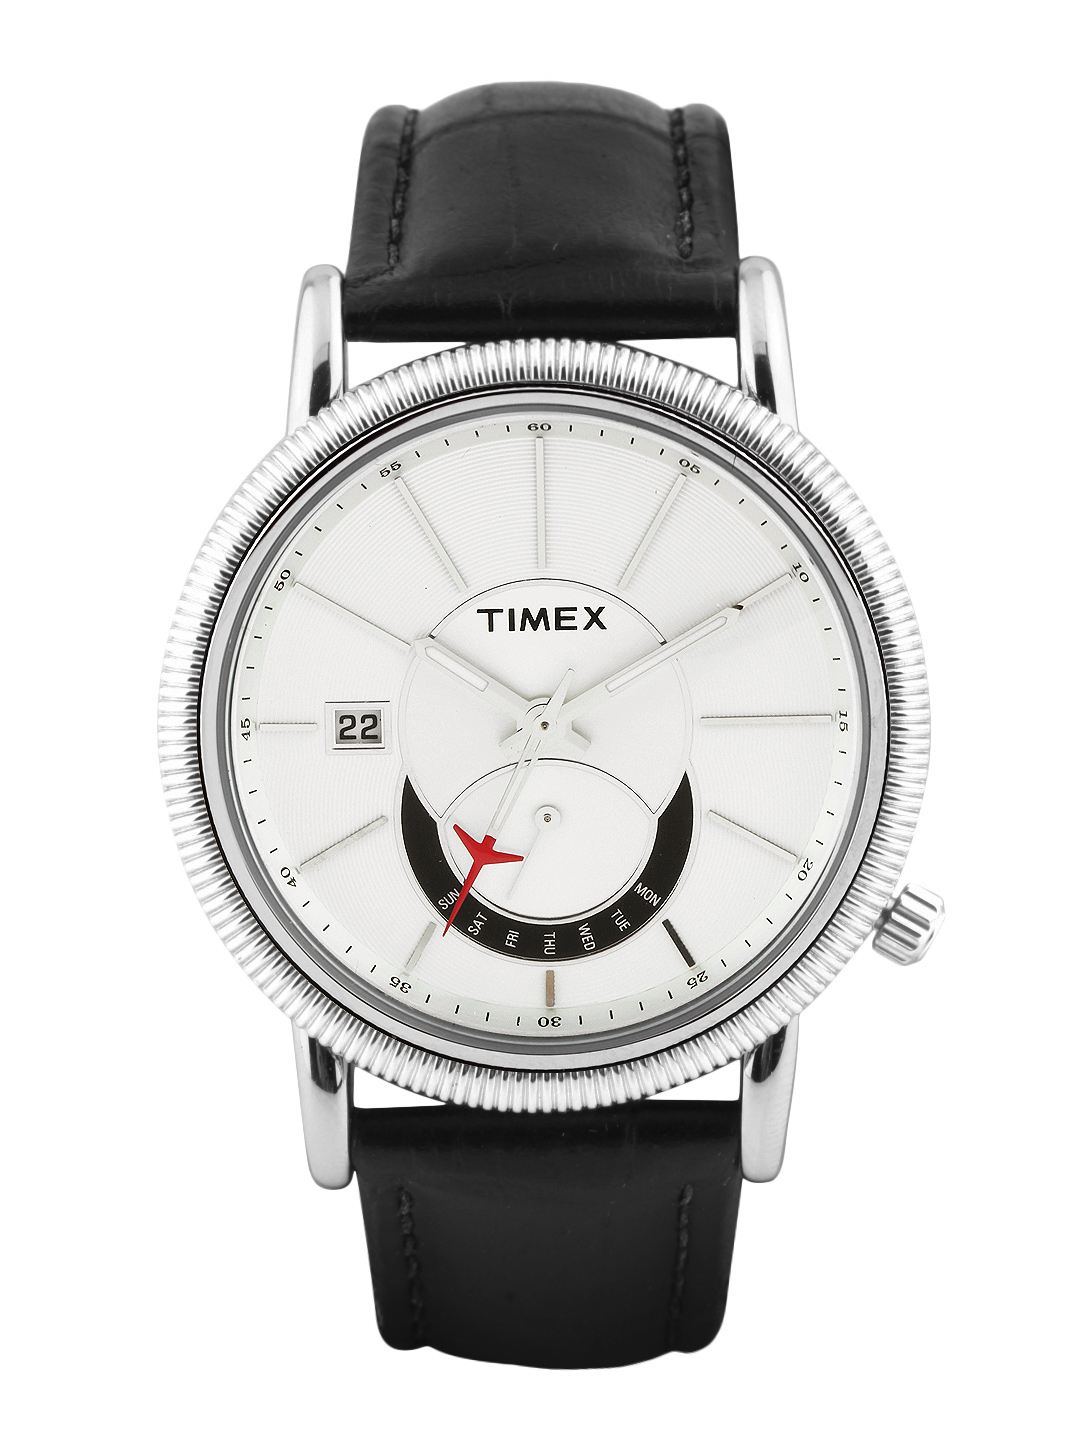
Timex Men Silver Toned Dial Watch
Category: Accessories / Watches / Watches
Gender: Men
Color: Silver
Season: Winter 2016
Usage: Casual